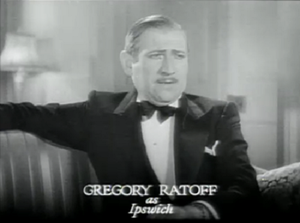
Gregory Ratoff est un acteur, réalisateur et producteur russe né le 20 avril 1897 à Saint-Pétersbourg et décédé le 14 décembre 1960 à Soleure.